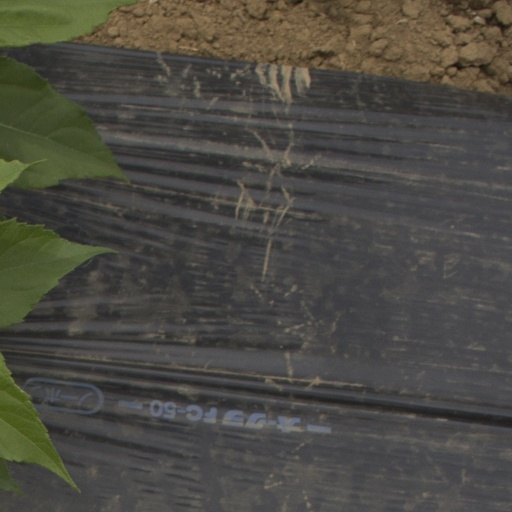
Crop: Jerusalem artichoke